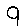
Label: 9